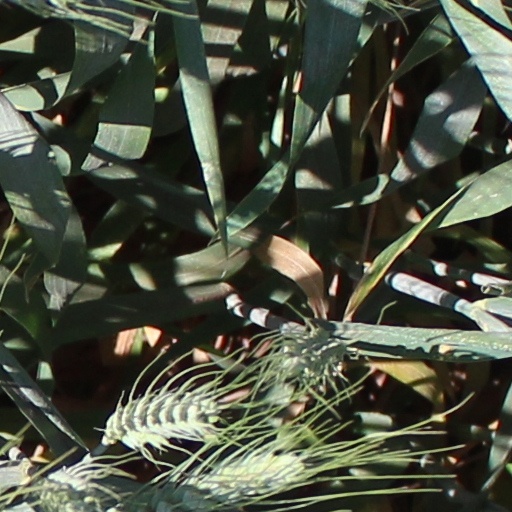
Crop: wheat